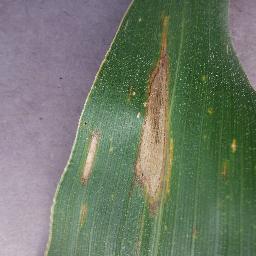
Label: Corn___Northern_Leaf_Blight